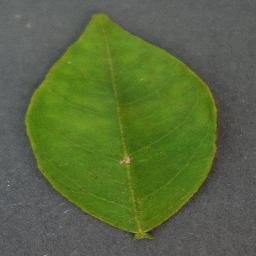
Label: Orange___Haunglongbing_(Citrus_greening)